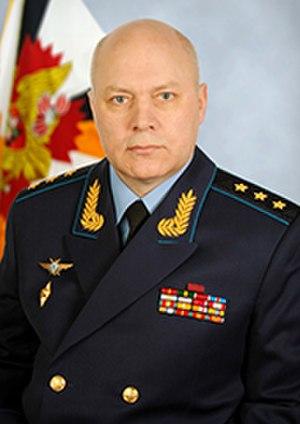
Igor Valentinovitch Korobov, né le 3 août 1956 à Viazma et mort 21 novembre 2018 à Moscou, est un colonel général soviétique puis russe.